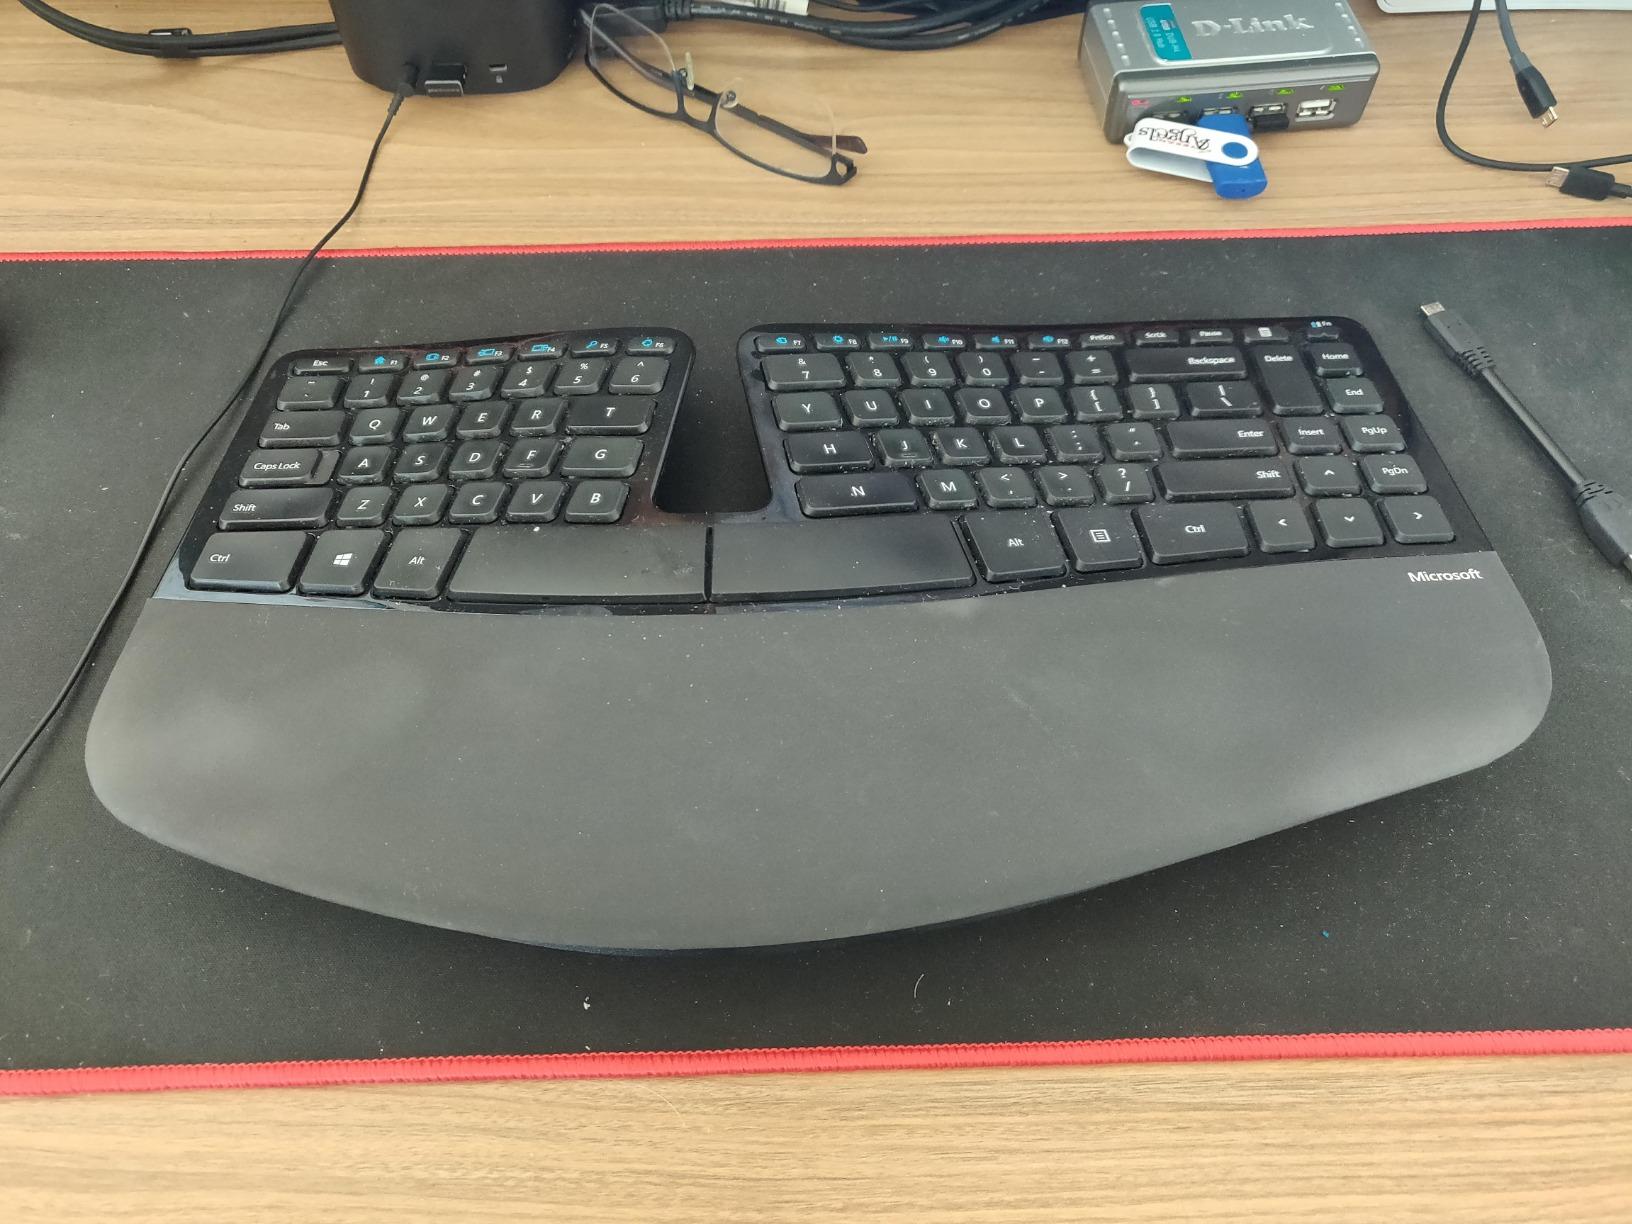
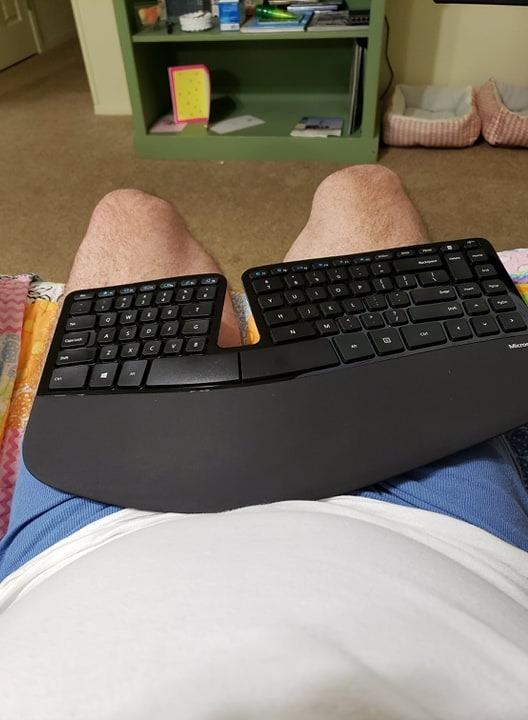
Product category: keyboard
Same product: yes